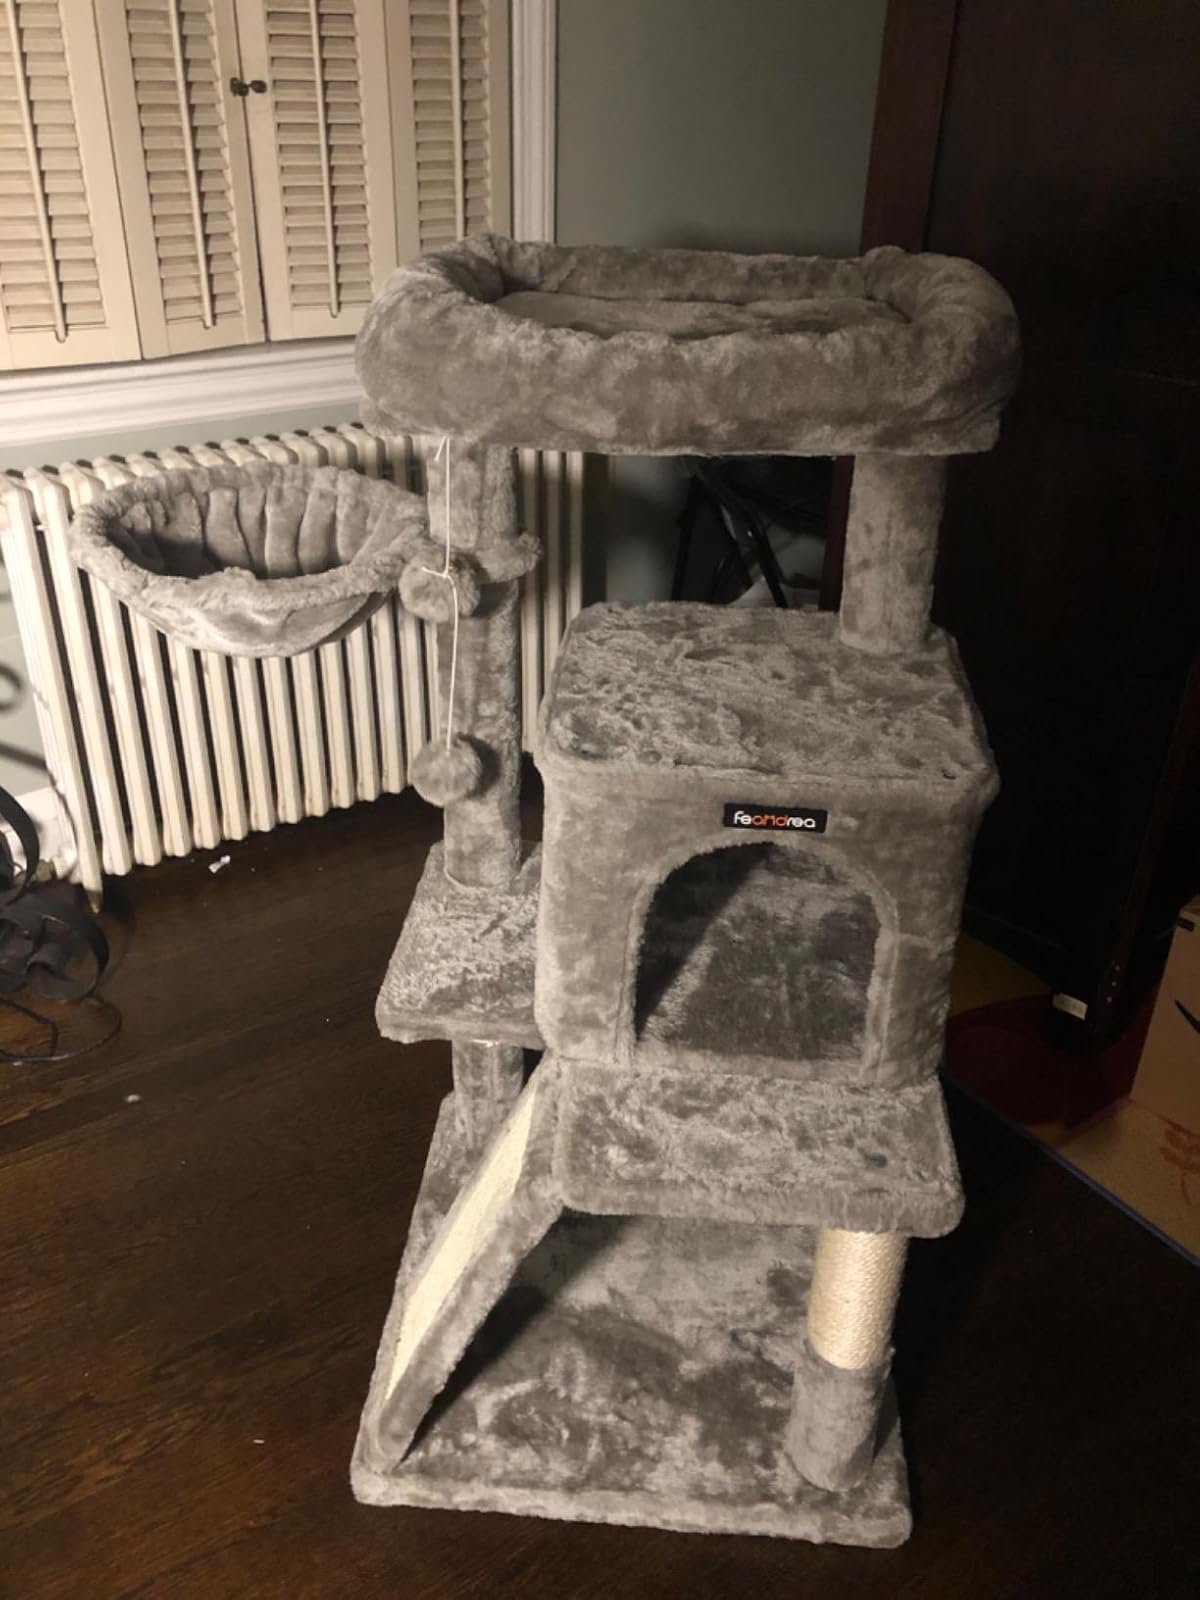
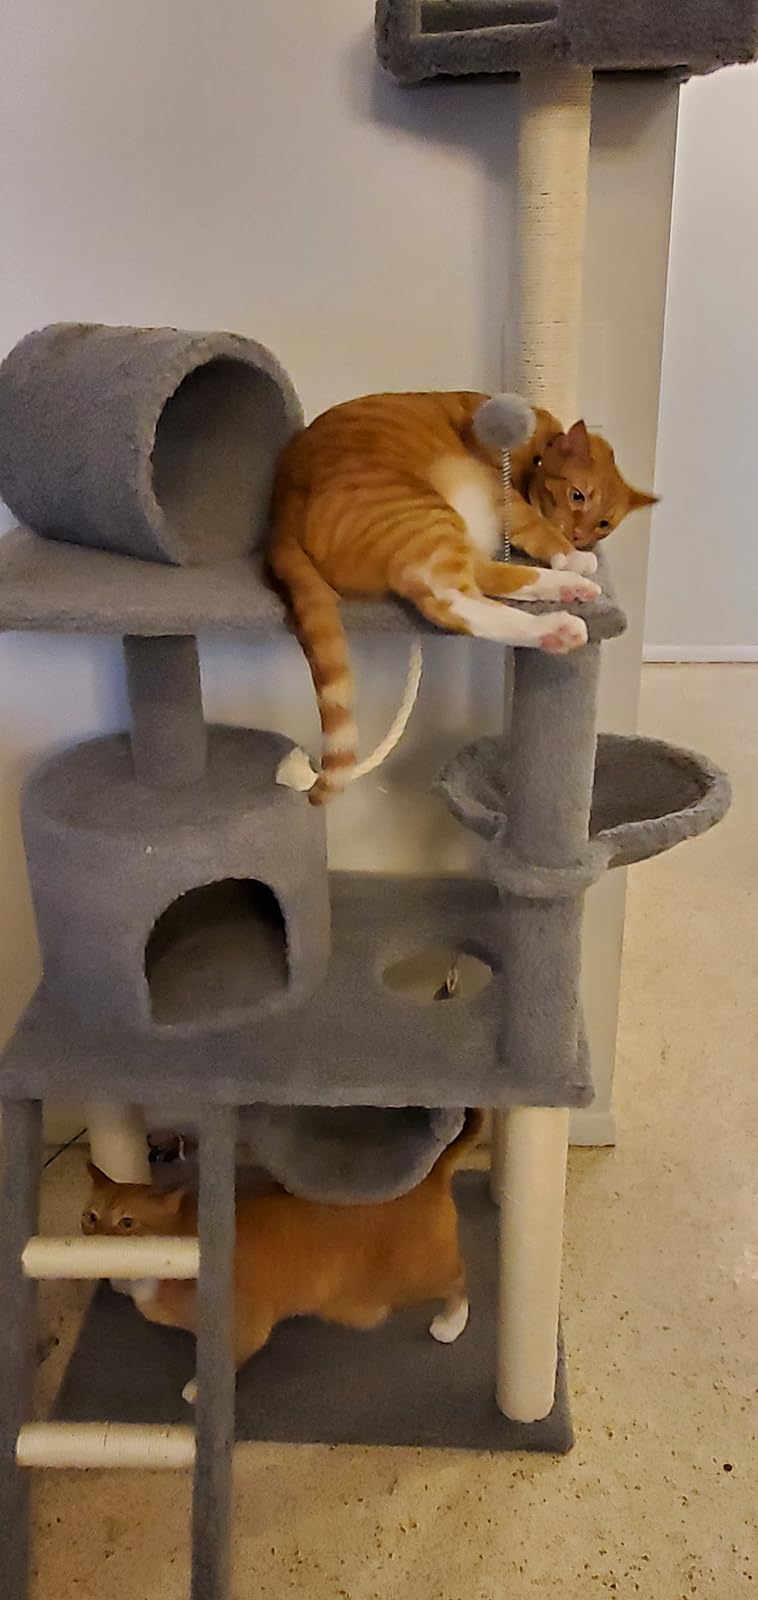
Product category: items_cat tree
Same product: no